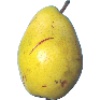
Label: Pear Monster 1